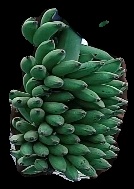
Variety: elakki-bale
Grade: grade1